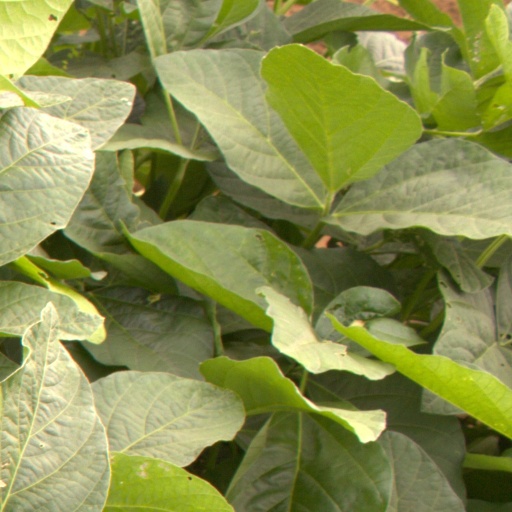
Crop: soybean